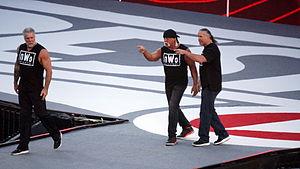
Le New World Order est un clan de catcheurs heel formé à l'origine à la World Championship Wrestling de 1996 à 2000 et plus tard à la World Wrestling Federation en 2002. Il fut formé pour la première fois le 7 juillet 1996 au Pay-Per-View Bash at the Beach quand Scott Hall et Kevin Nash, deux catcheurs récemment passés de la WWF à la WCW, s'allièrent avec le face Hulk Hogan, qui devint heel pour joindre le nouveau groupe. Le clan connaîtra plusieurs incarnations durant toute son existence. Les initiales souvent utilisées du gang étaient nWo, résultant du logo que la WCW avait créé pour le clan.